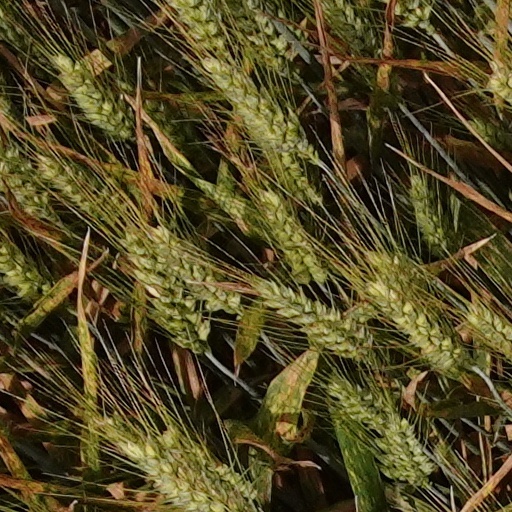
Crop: wheat